Ribe

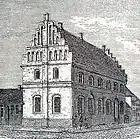
The old cityhall.

The town was a center of commercial activity in the early 8th century, and this may have originated with royal influence. Coins may have been struck there in 720. Whichever king was involved in the digging of the Kanhave Canal may have been involved in the establishment of Ribe also. Trade contacts were mostly with Frisia and England. Of the over 300 sceatas found in Denmark, 216 come from in or around Ribe, most of them were of the Frisian Wodan type, and these were likely minted in Ribe in the early eighth century. The Ancient Diocese of Ribe was established in 948 with the consecration of Leofdag of Ribe as its first bishop.